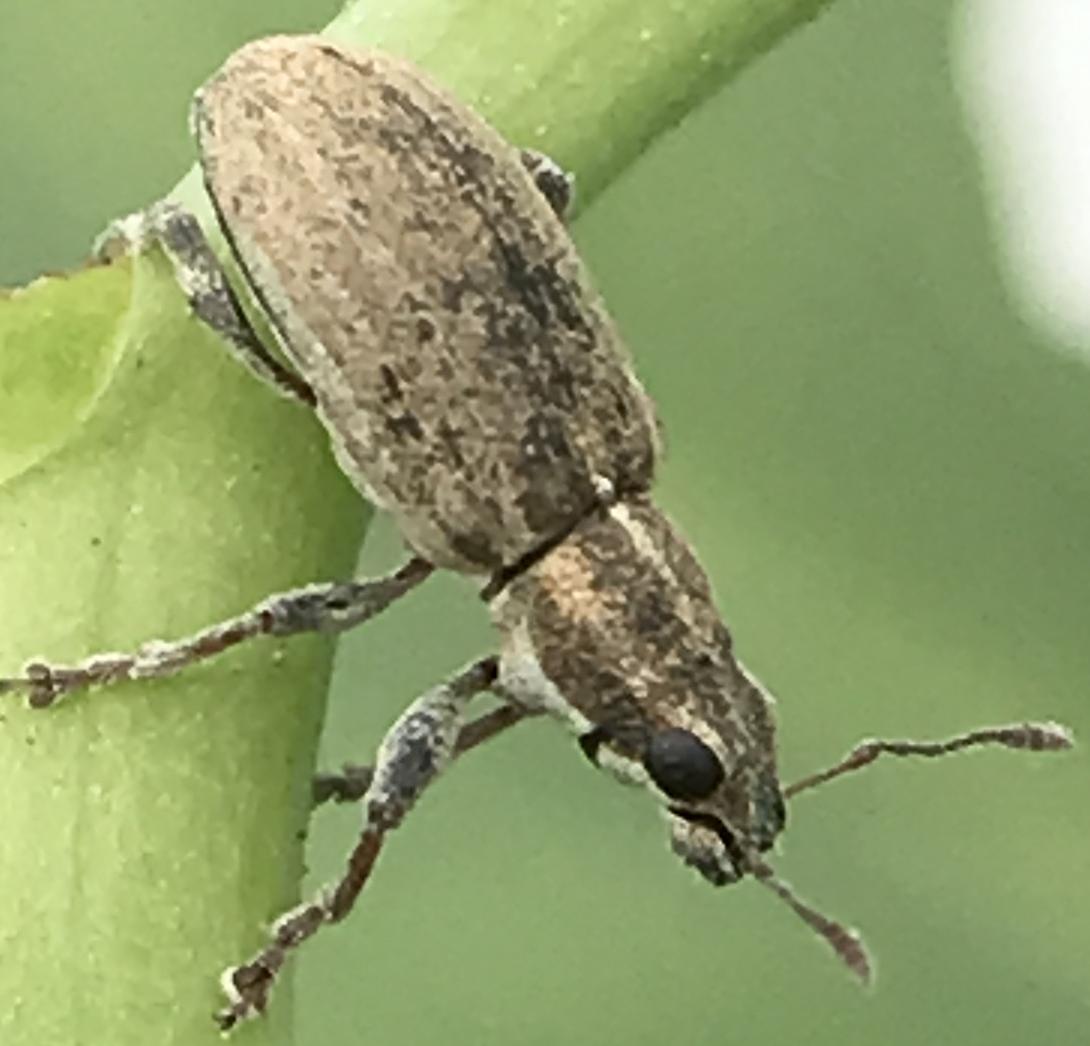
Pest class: pea_leaf_weevil